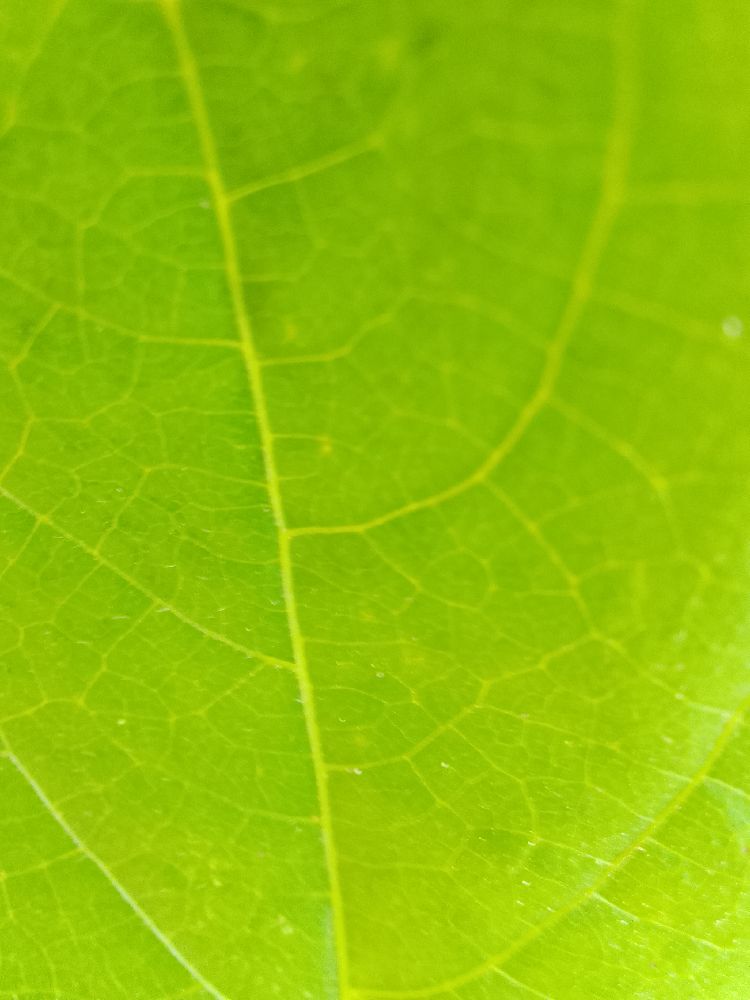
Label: healthy